John Giffard (police officer)

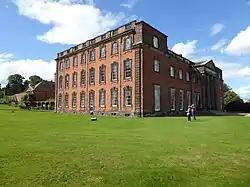
Chillington Hall

Giffard is the adopted son of Peter Richard de Longueville Giffard, of Chillington Hall, Staffordshire, and was born in 1951 or 1952. He was adopted as an infant and Christened at Holy Trinity Brompton on 24 July 1952. One of his godparents was the former soldier and future Conservative Party member of parliament Airey Neave.